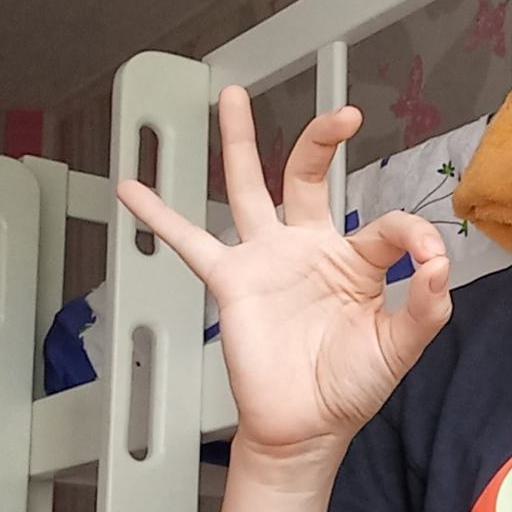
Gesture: ok